King's Field (1994 video game)

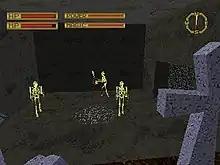
Gameplay in "King's Field", showing an early section of the game.

"King's Field" is an action role-playing video game played from a first-person perspective. Players navigate the dungeon's five environments, which are rendered using real-time 3D graphics. During exploration, the player finds keys and items which can open doors and activate portals to allow travel to different levels of the dungeon. Maps can also be discovered to help with navigation. Enemies are encountered in the dungeon environment, with battles taking place in real-time. Players can use a melee attack with their equipped weapon and a magic attack. Both melee and magic attacks drain dedicated stamina meters, with no further action possible until the meter has filled again. Different weapons and other items such as shields and armor can be either bought from non-playable characters (NPCs) or found in chests during dungeon exploration.